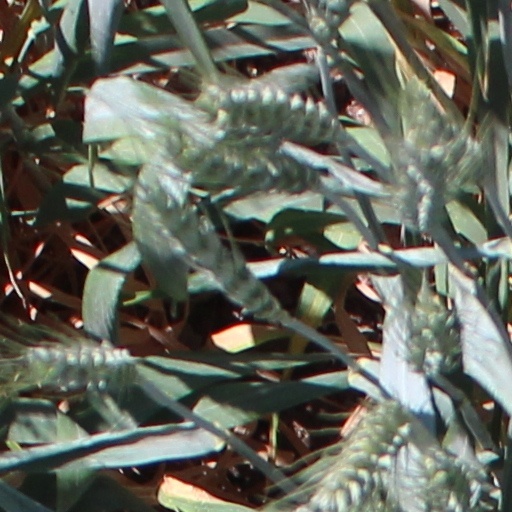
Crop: wheat